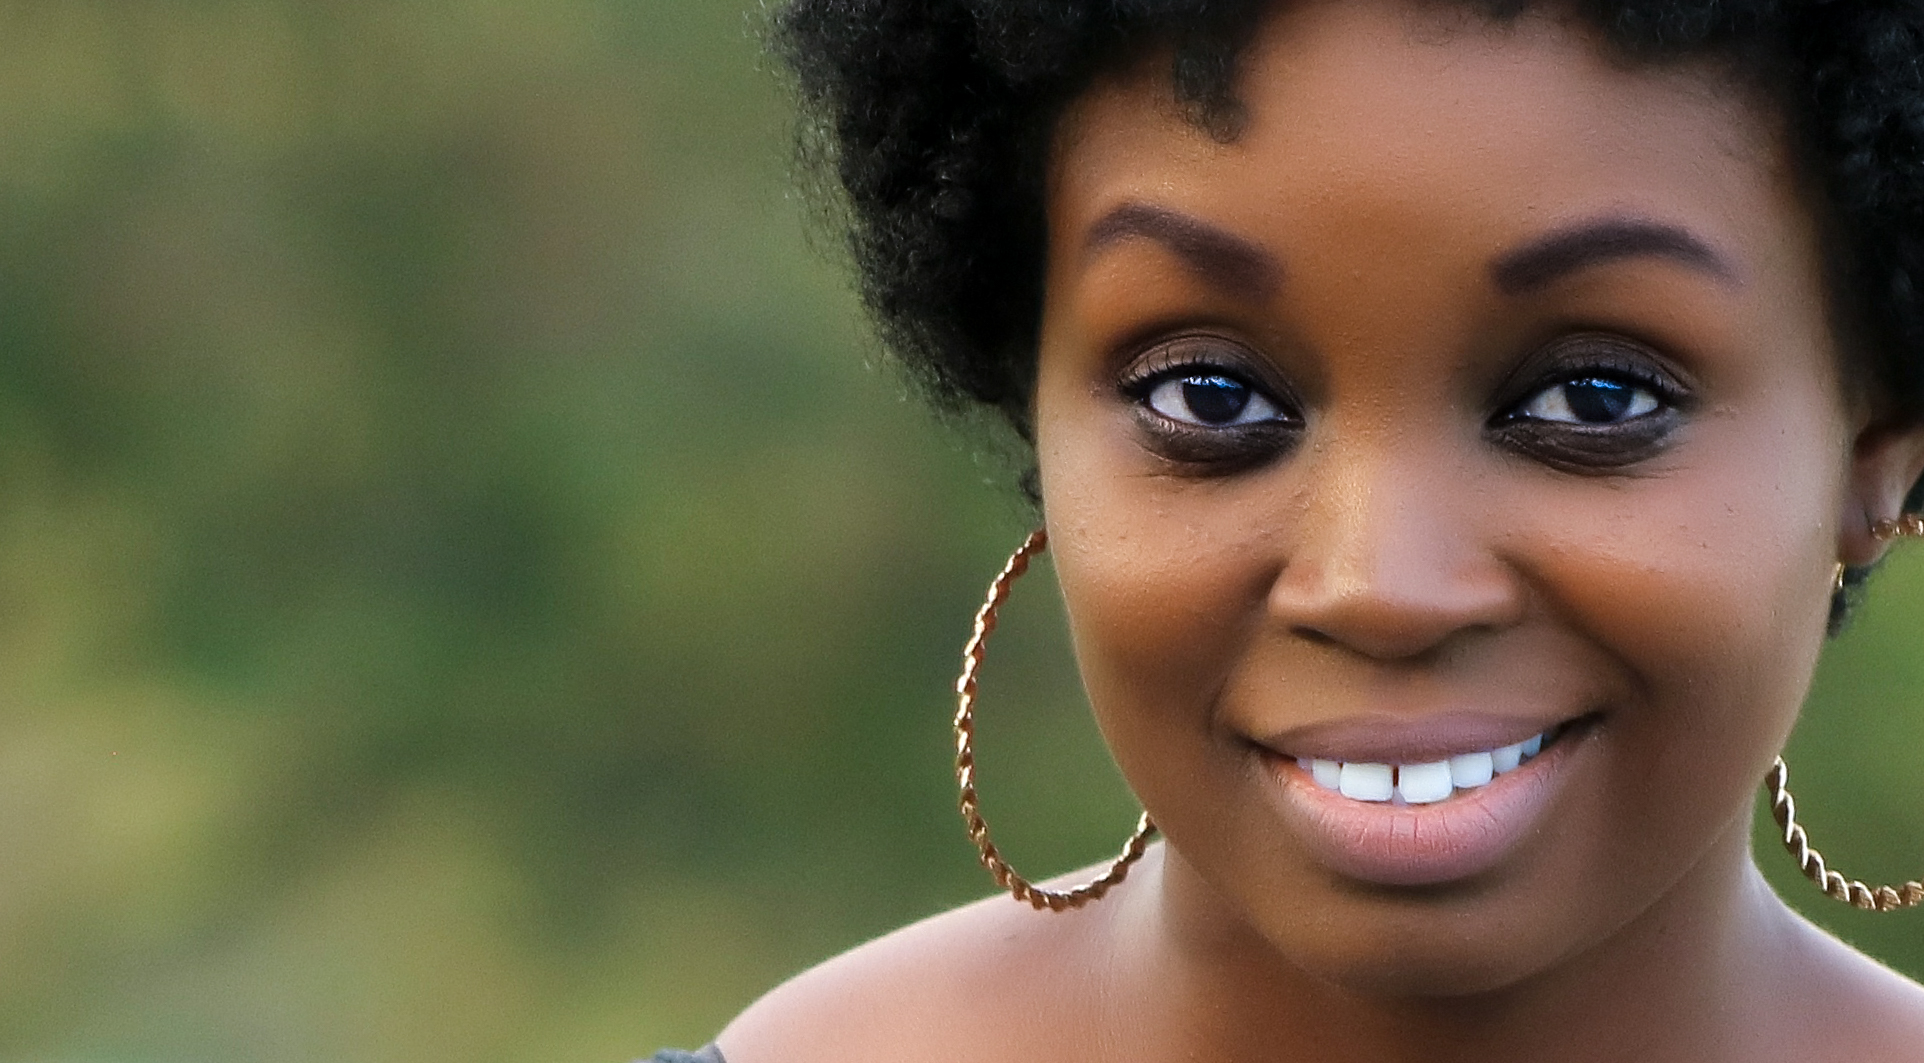
portrait, african, girl, woman, eyes, smile, tanzania, dar es salaam, face, eyebrow, beauty, skin, nose, cheek, lady, lip, eye, close up, black hair, forehead, brown hair, eyelash, photo shoot, portrait photography, happiness, fun